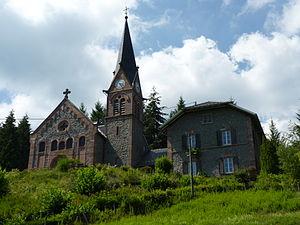
Le temple protestant
Le Hohwald est une commune française située dans le département du Bas-Rhin, en région Grand Est.